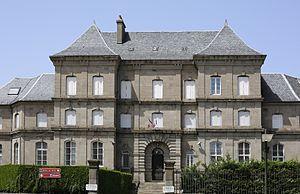
Prison d'Aurillac. This building is inscrit au titre des Monuments Historiques. It is indexed in the Base Mérimée, a database of architectural heritage maintained by the French Ministry of Culture,
Ce tableau présente la liste de tous les monuments historiques classés ou inscrits dans la ville d'Aurillac, Cantal, en France.